Bronze Age

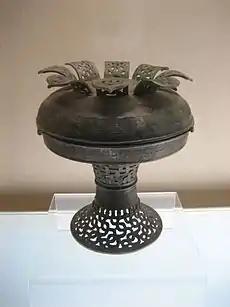
Spring and Autumn period "pu" bronze vessel with interlaced dragon design

The old Syrian period was dominated by the Eblaite first kingdom, Nagar and the Mariote second kingdom. The Akkadians conquered large areas of the Levant and were followed by the Amorite kingdoms, , which arose in Mari, Yamhad, Qatna, and Assyria. From the 15th century BC onward, the term Amurru is usually applied to the region extending north of Canaan as far as Kadesh on the Orontes River.